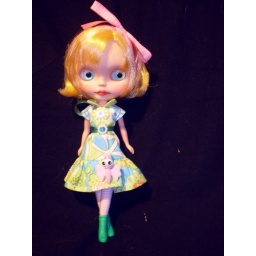
beautiful dress by Workmana(everything for the girl etsy shop)